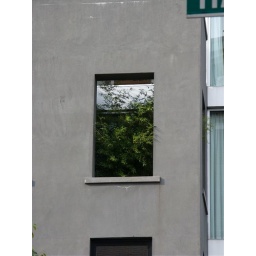
Burgeoning bamboo plant in the window of an apartment on Hanson Place in Fort Green, Brooklyn.